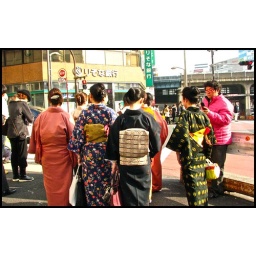
some women dressed in kimono waiting to cross the street outside of shibuya.